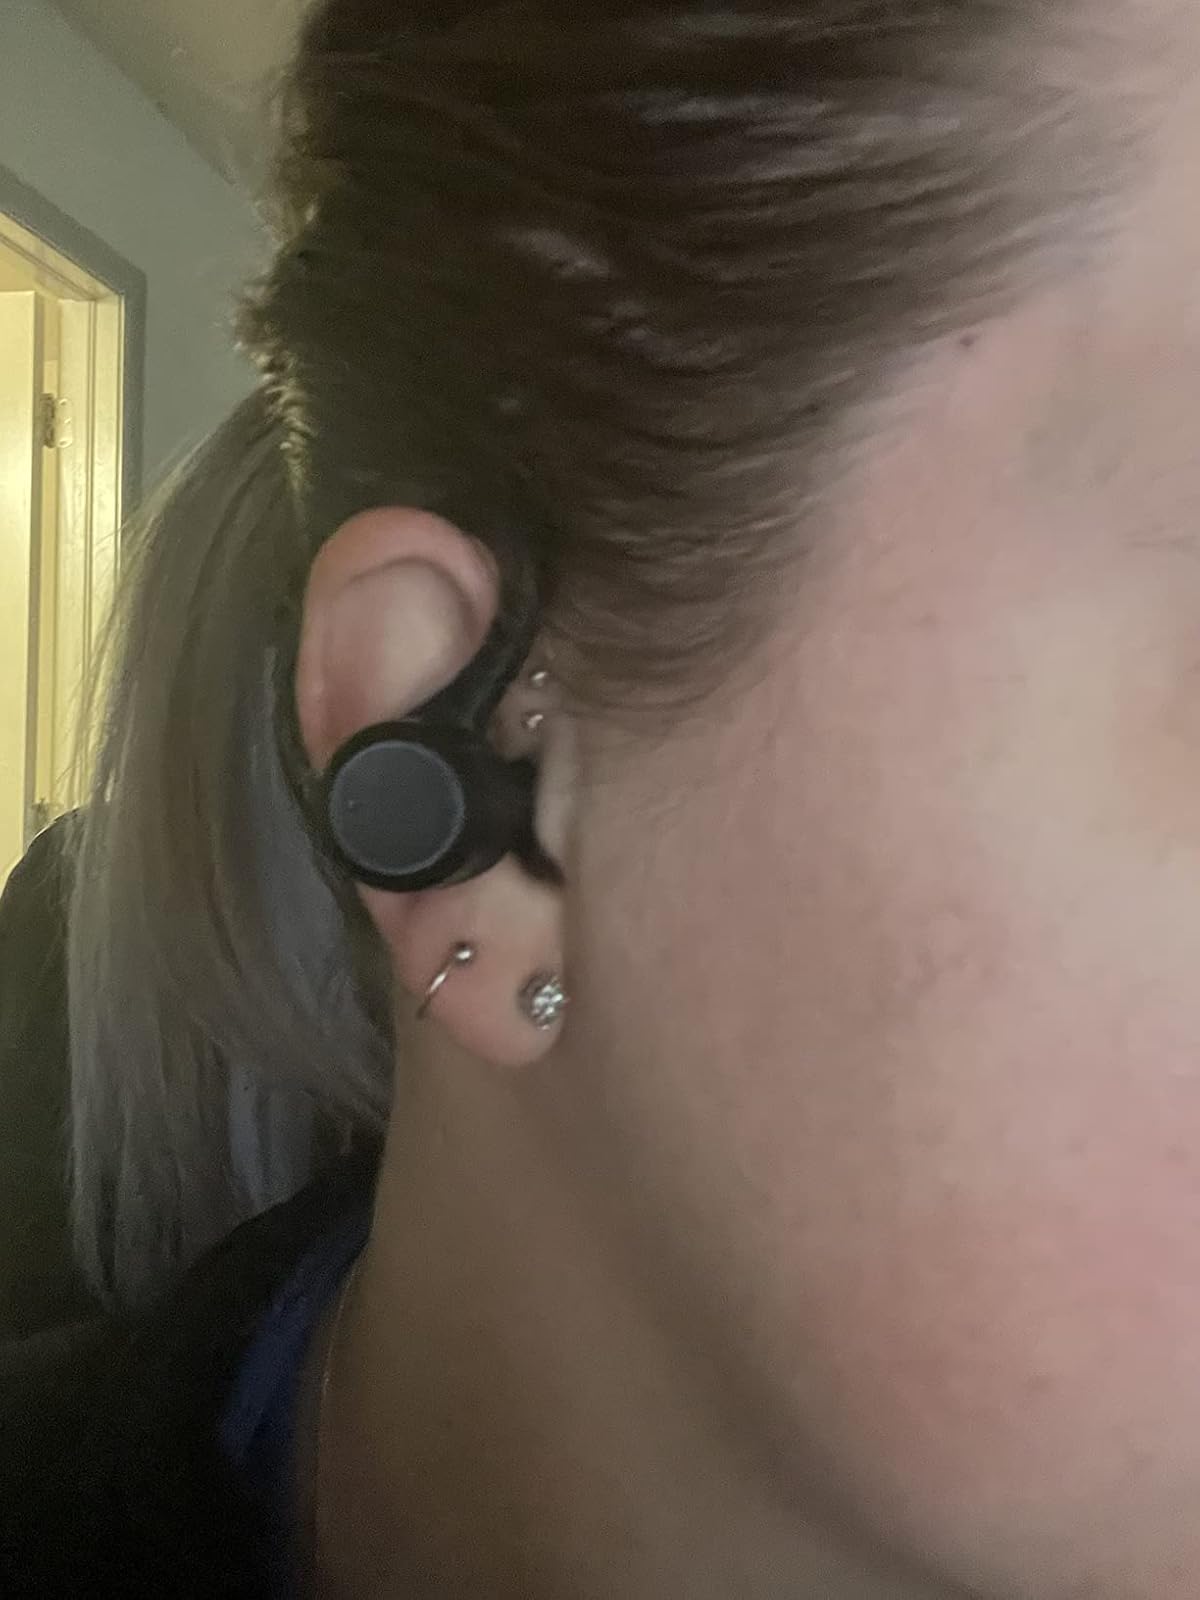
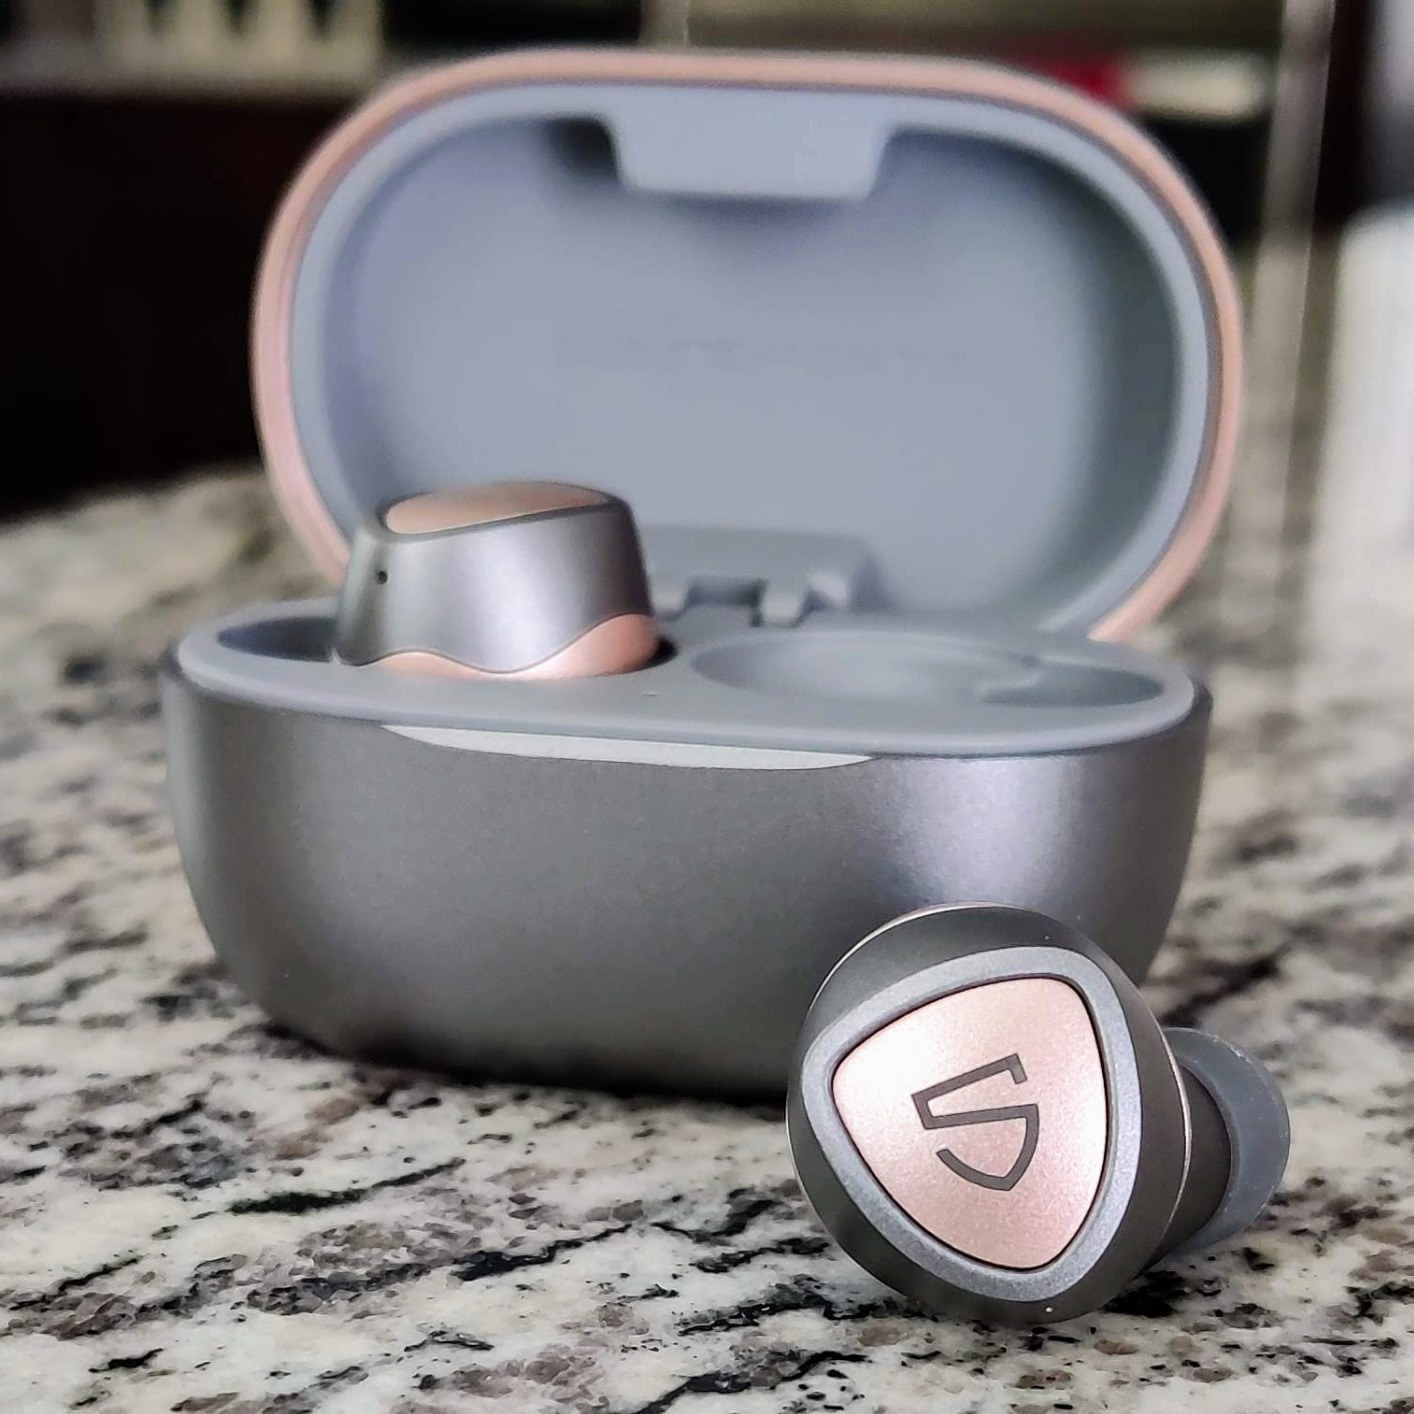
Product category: earbuds
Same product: no